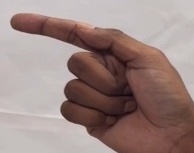
ASL sign: G